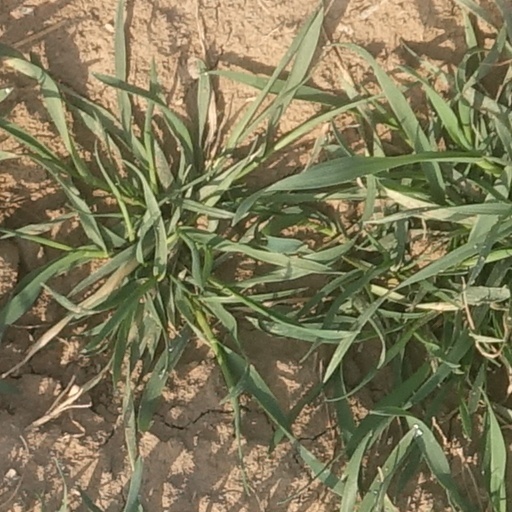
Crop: wheat